Question: Please indicate a possible affordance area of the baseball bat that can be used for holding
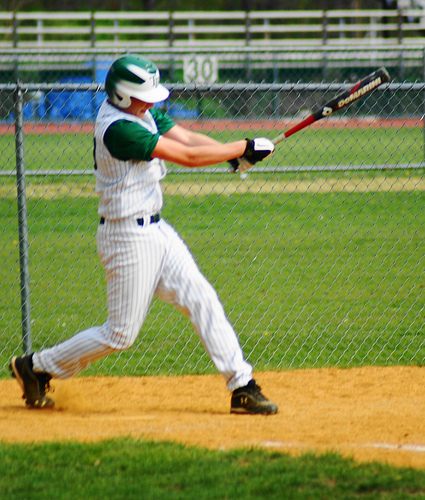
Answer: [218.531, 126.096, 283.224, 179.825]